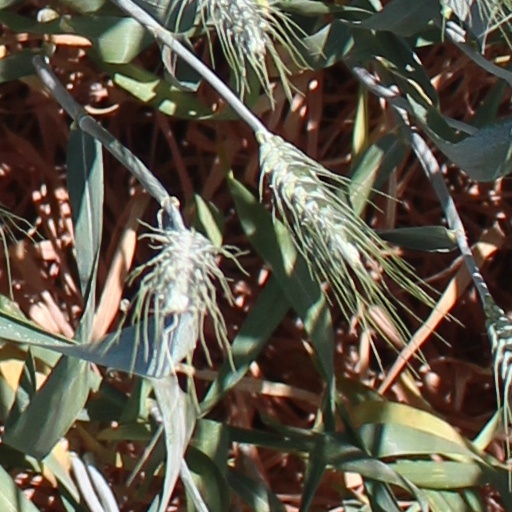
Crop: wheat